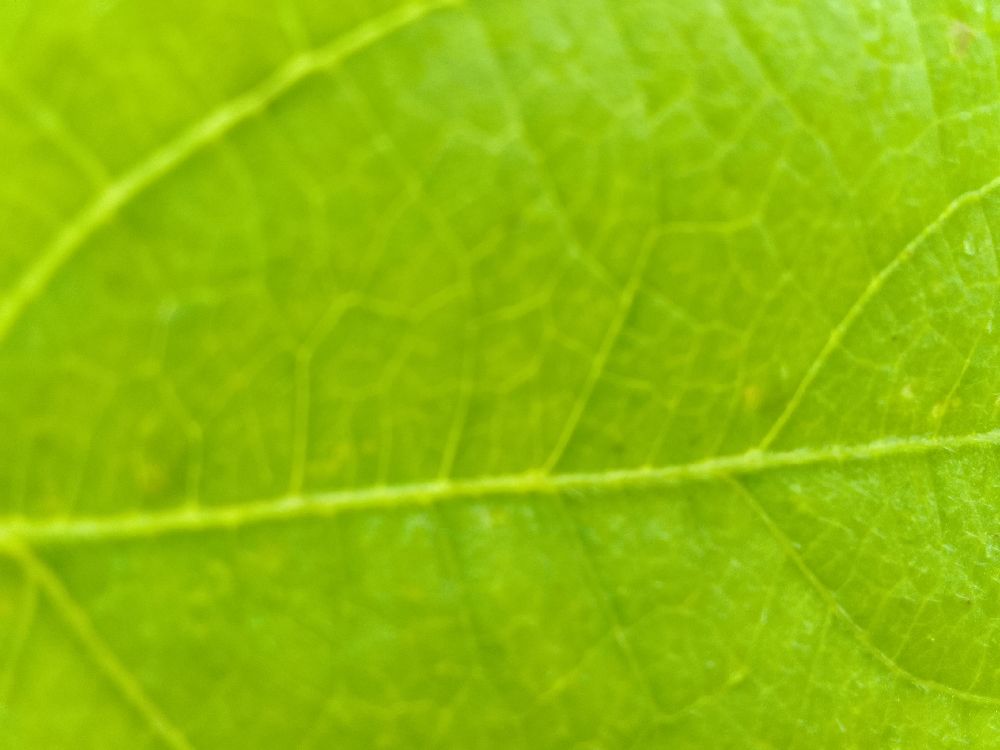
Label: healthy